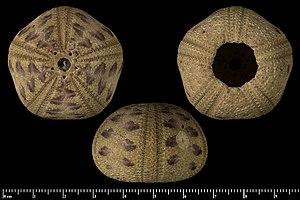
Microcyphus rousseauiSpécimen fossile MNHN.F.J00889Collection
L’oursin zig-zag est une espèce d'oursin régulier tropical de la famille des Temnopleuridae, caractérisé par les larges zones nues qui parcourent son corps en zig-zags.
Les Microcyphus forment un genre d'oursins de la famille des Temnopleuridae.